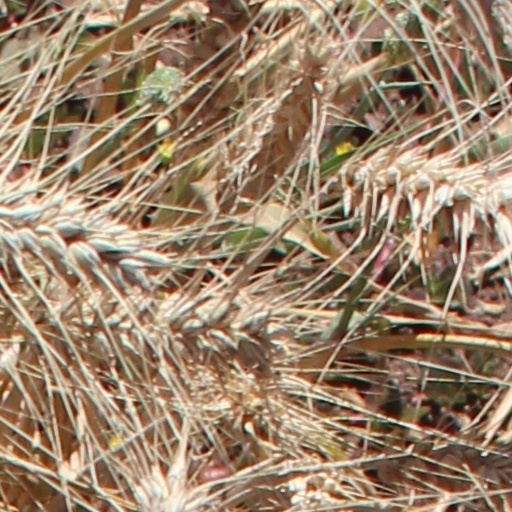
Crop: wheat